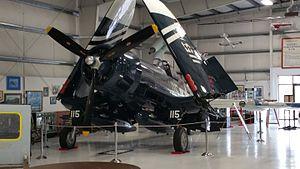
La liste des F4U Corsair existants recense tous les Corsair en état de vol, en restauration, ou en présentation au sol.